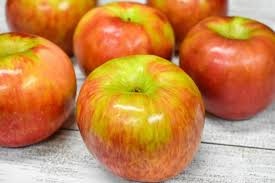
Label: apple